Doda (singer)

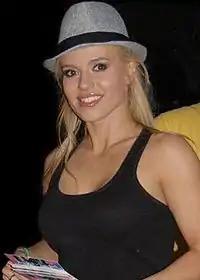
Doda at a charity concert in 2010

In June 2010, Doda released the English-language version of the first single from her second studio album, "Bad Girls". In July, the Polish-language version of the song was released. "Bad Girls" became a big hit, particularly in 2011, after the premiere of its big-budget music video, delayed due to the illness of her then-fiancé Nergal, leader of the death metal group Behemoth, who battled leukaemia. Doda's second studio album, "7 pokus głównych", was released on 30 May 2011. This time Doda presented a brand new electro-rock music style. The album was released with seven different covers, each representing different temptation. It sold over 30,000 copies, and was certified platinum by ZPAV. Songs from the album were also recorded in English, and were meant to be released internationally under the title "The 7 Temptations". However, the material remains unreleased. Only a few demos were either uploaded onto Doda's official YouTube channel or her official website. These include "Let's Get It Started", "My Way or No Way", "XXX", and "Singing in the Chains" which earned Doda a 2014 World Music Award nomination for World's Best Song. "7 pokus głównych" was promoted during Doda's third headline tour, The Seven Temptations Tour, which began in May 2011, and lasted a year and a half. "XXX" was the second single released from "7 pokus głównych". In November 2011, Doda became a columnist for the Polish edition of "Maxim" magazine, writing for its first two issues In December, she posed for "Playboy USA".